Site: brandenburg
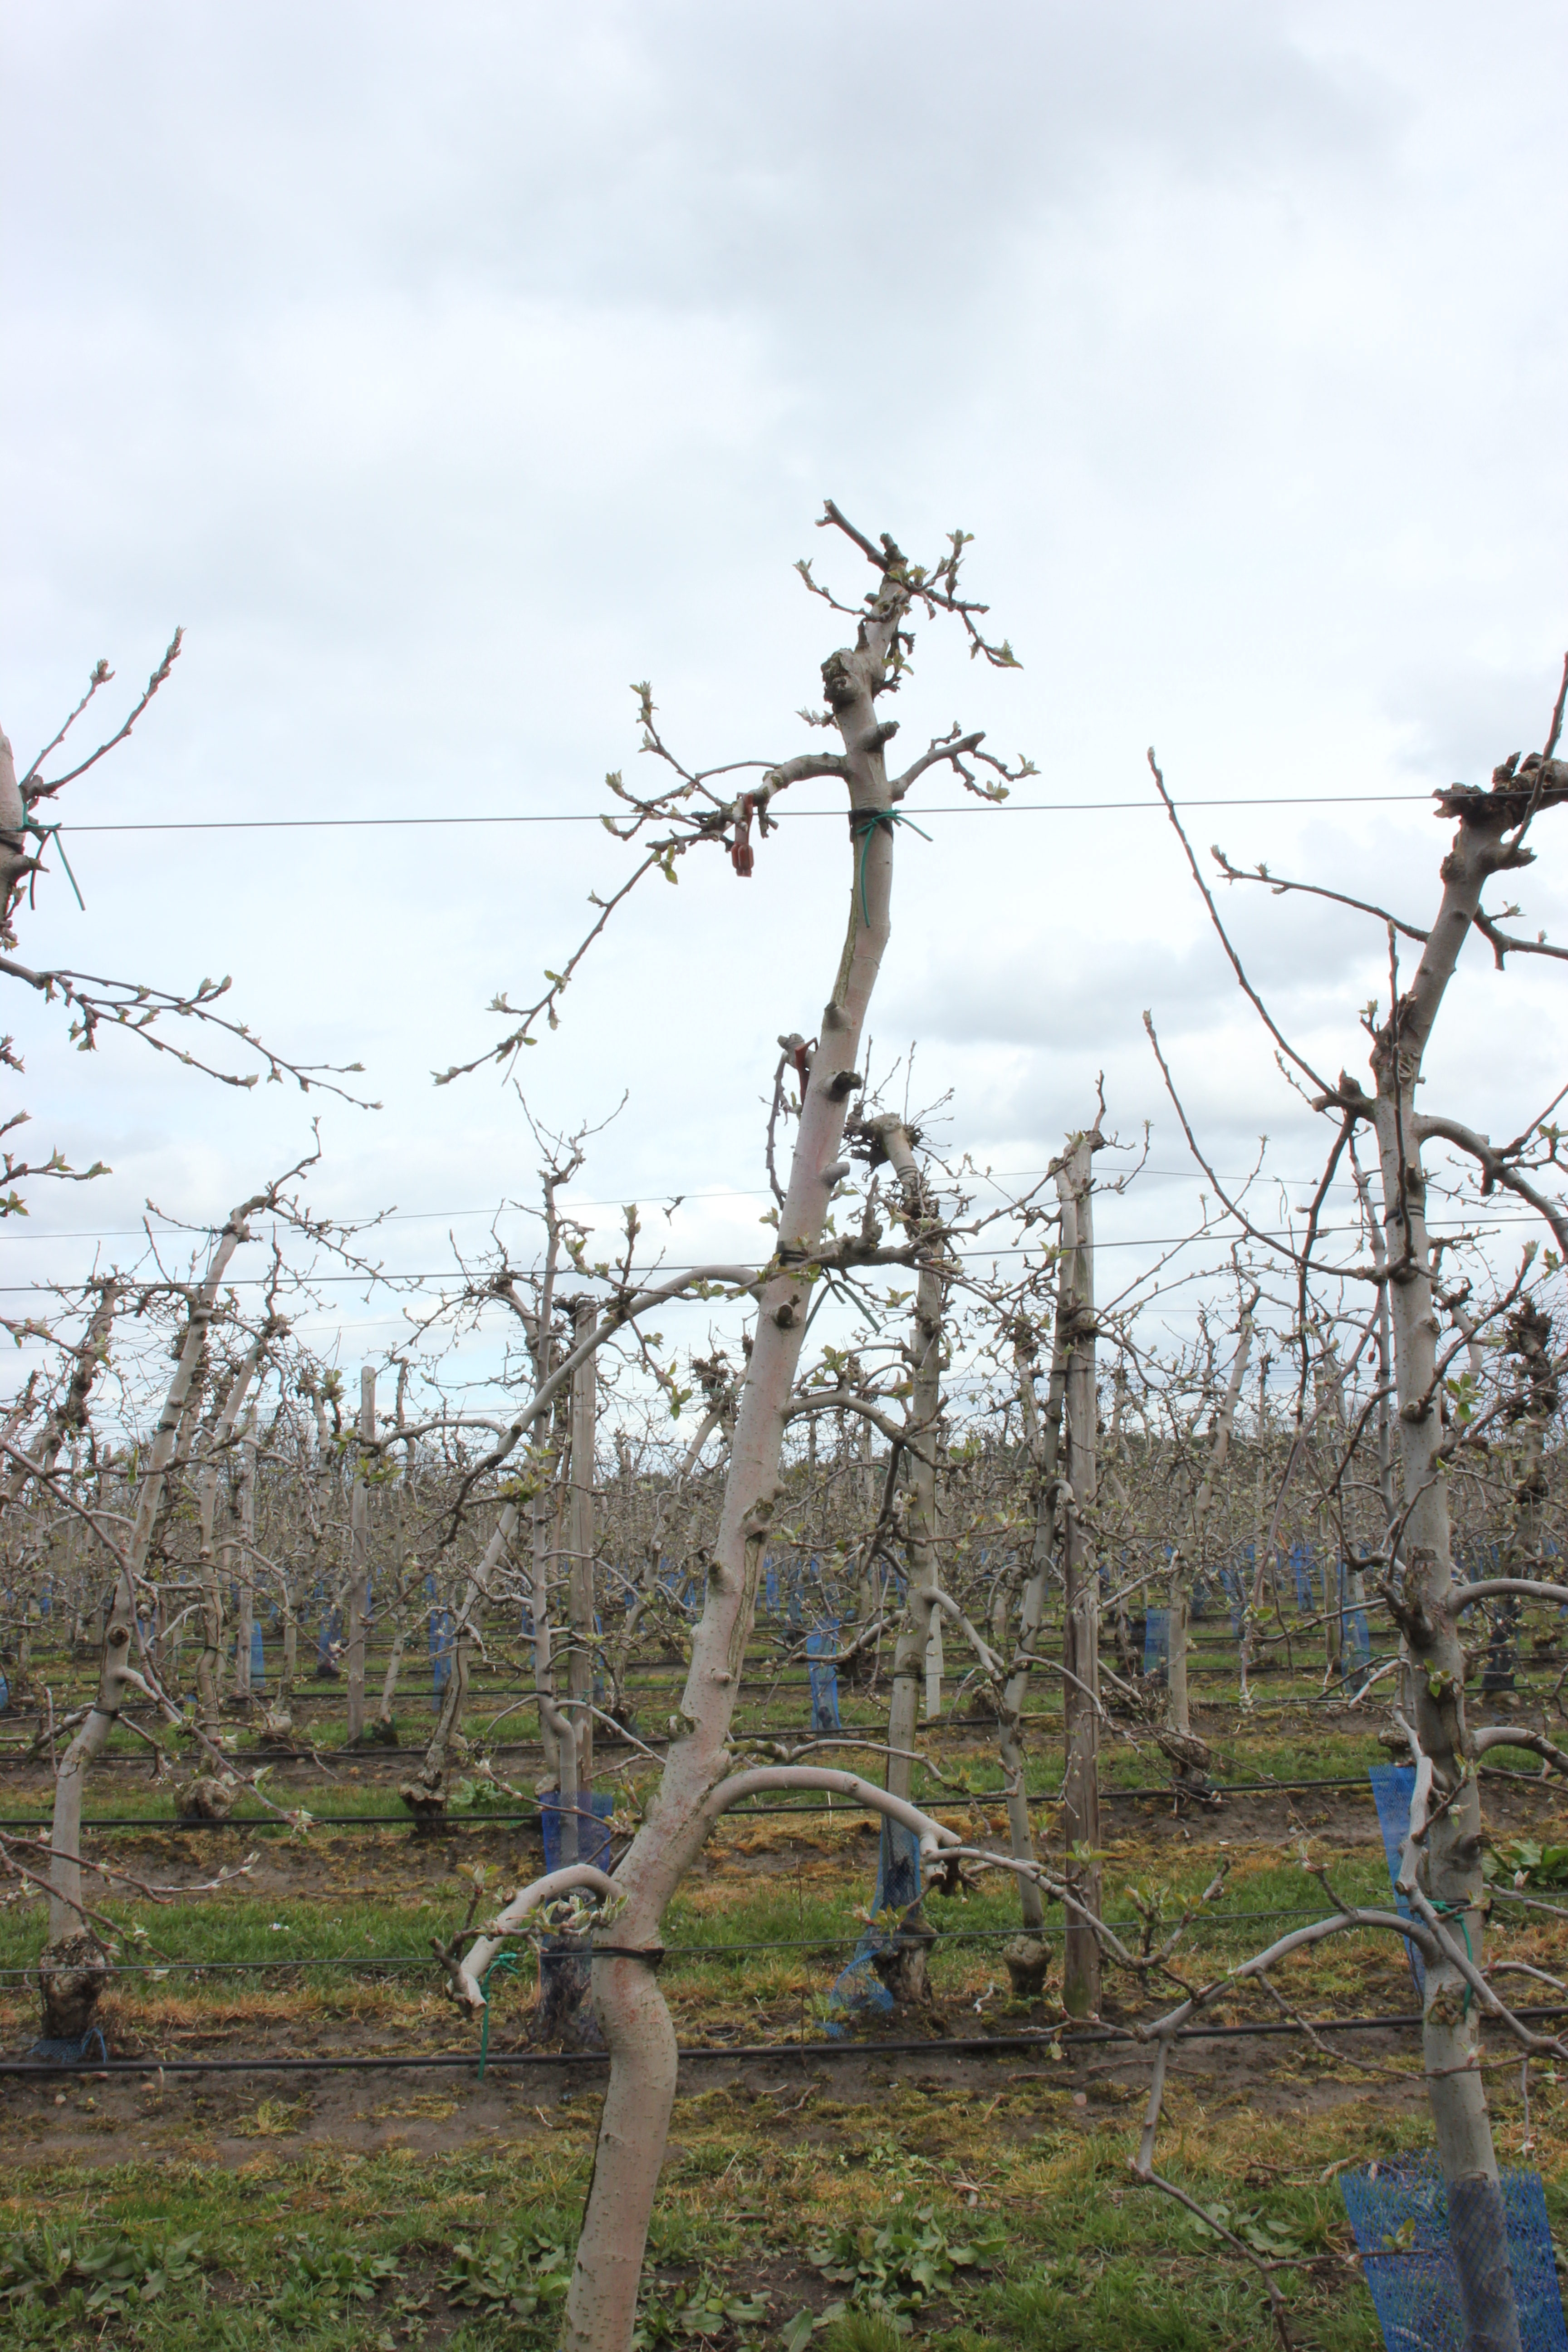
Growth stage (BBCH 55): Inflorescence emergence